Benton County, Washington

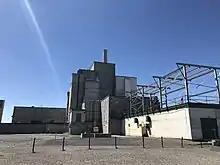
Exterior of the Hanford B Reactor, 2018

Like many Western counties, Benton County is home to considerable public lands acreage totaling about one-third of the county's total land area. The most significant holding is the United States Department of Energy's Hanford Site, most of which has restricted public access. However, Hanford does have a strong "nuclear tourism" element and certain Site facilities, such as the B Reactor, are a major attraction for history and engineering buffs. Part of the Hanford Site acreage is also part of the Hanford Reach National Monument, which was established in 2000 by presidential proclamation. Like with most of the rest of Hanford, most of the National Monument within Benton County is restricted from general public use.